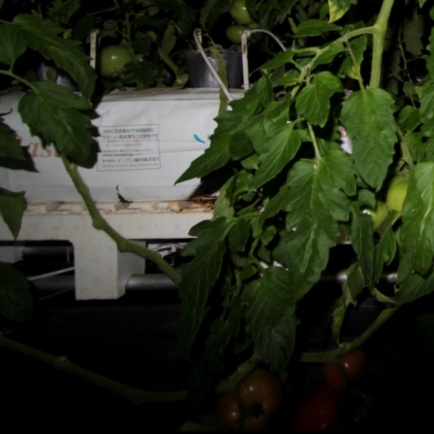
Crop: tomato